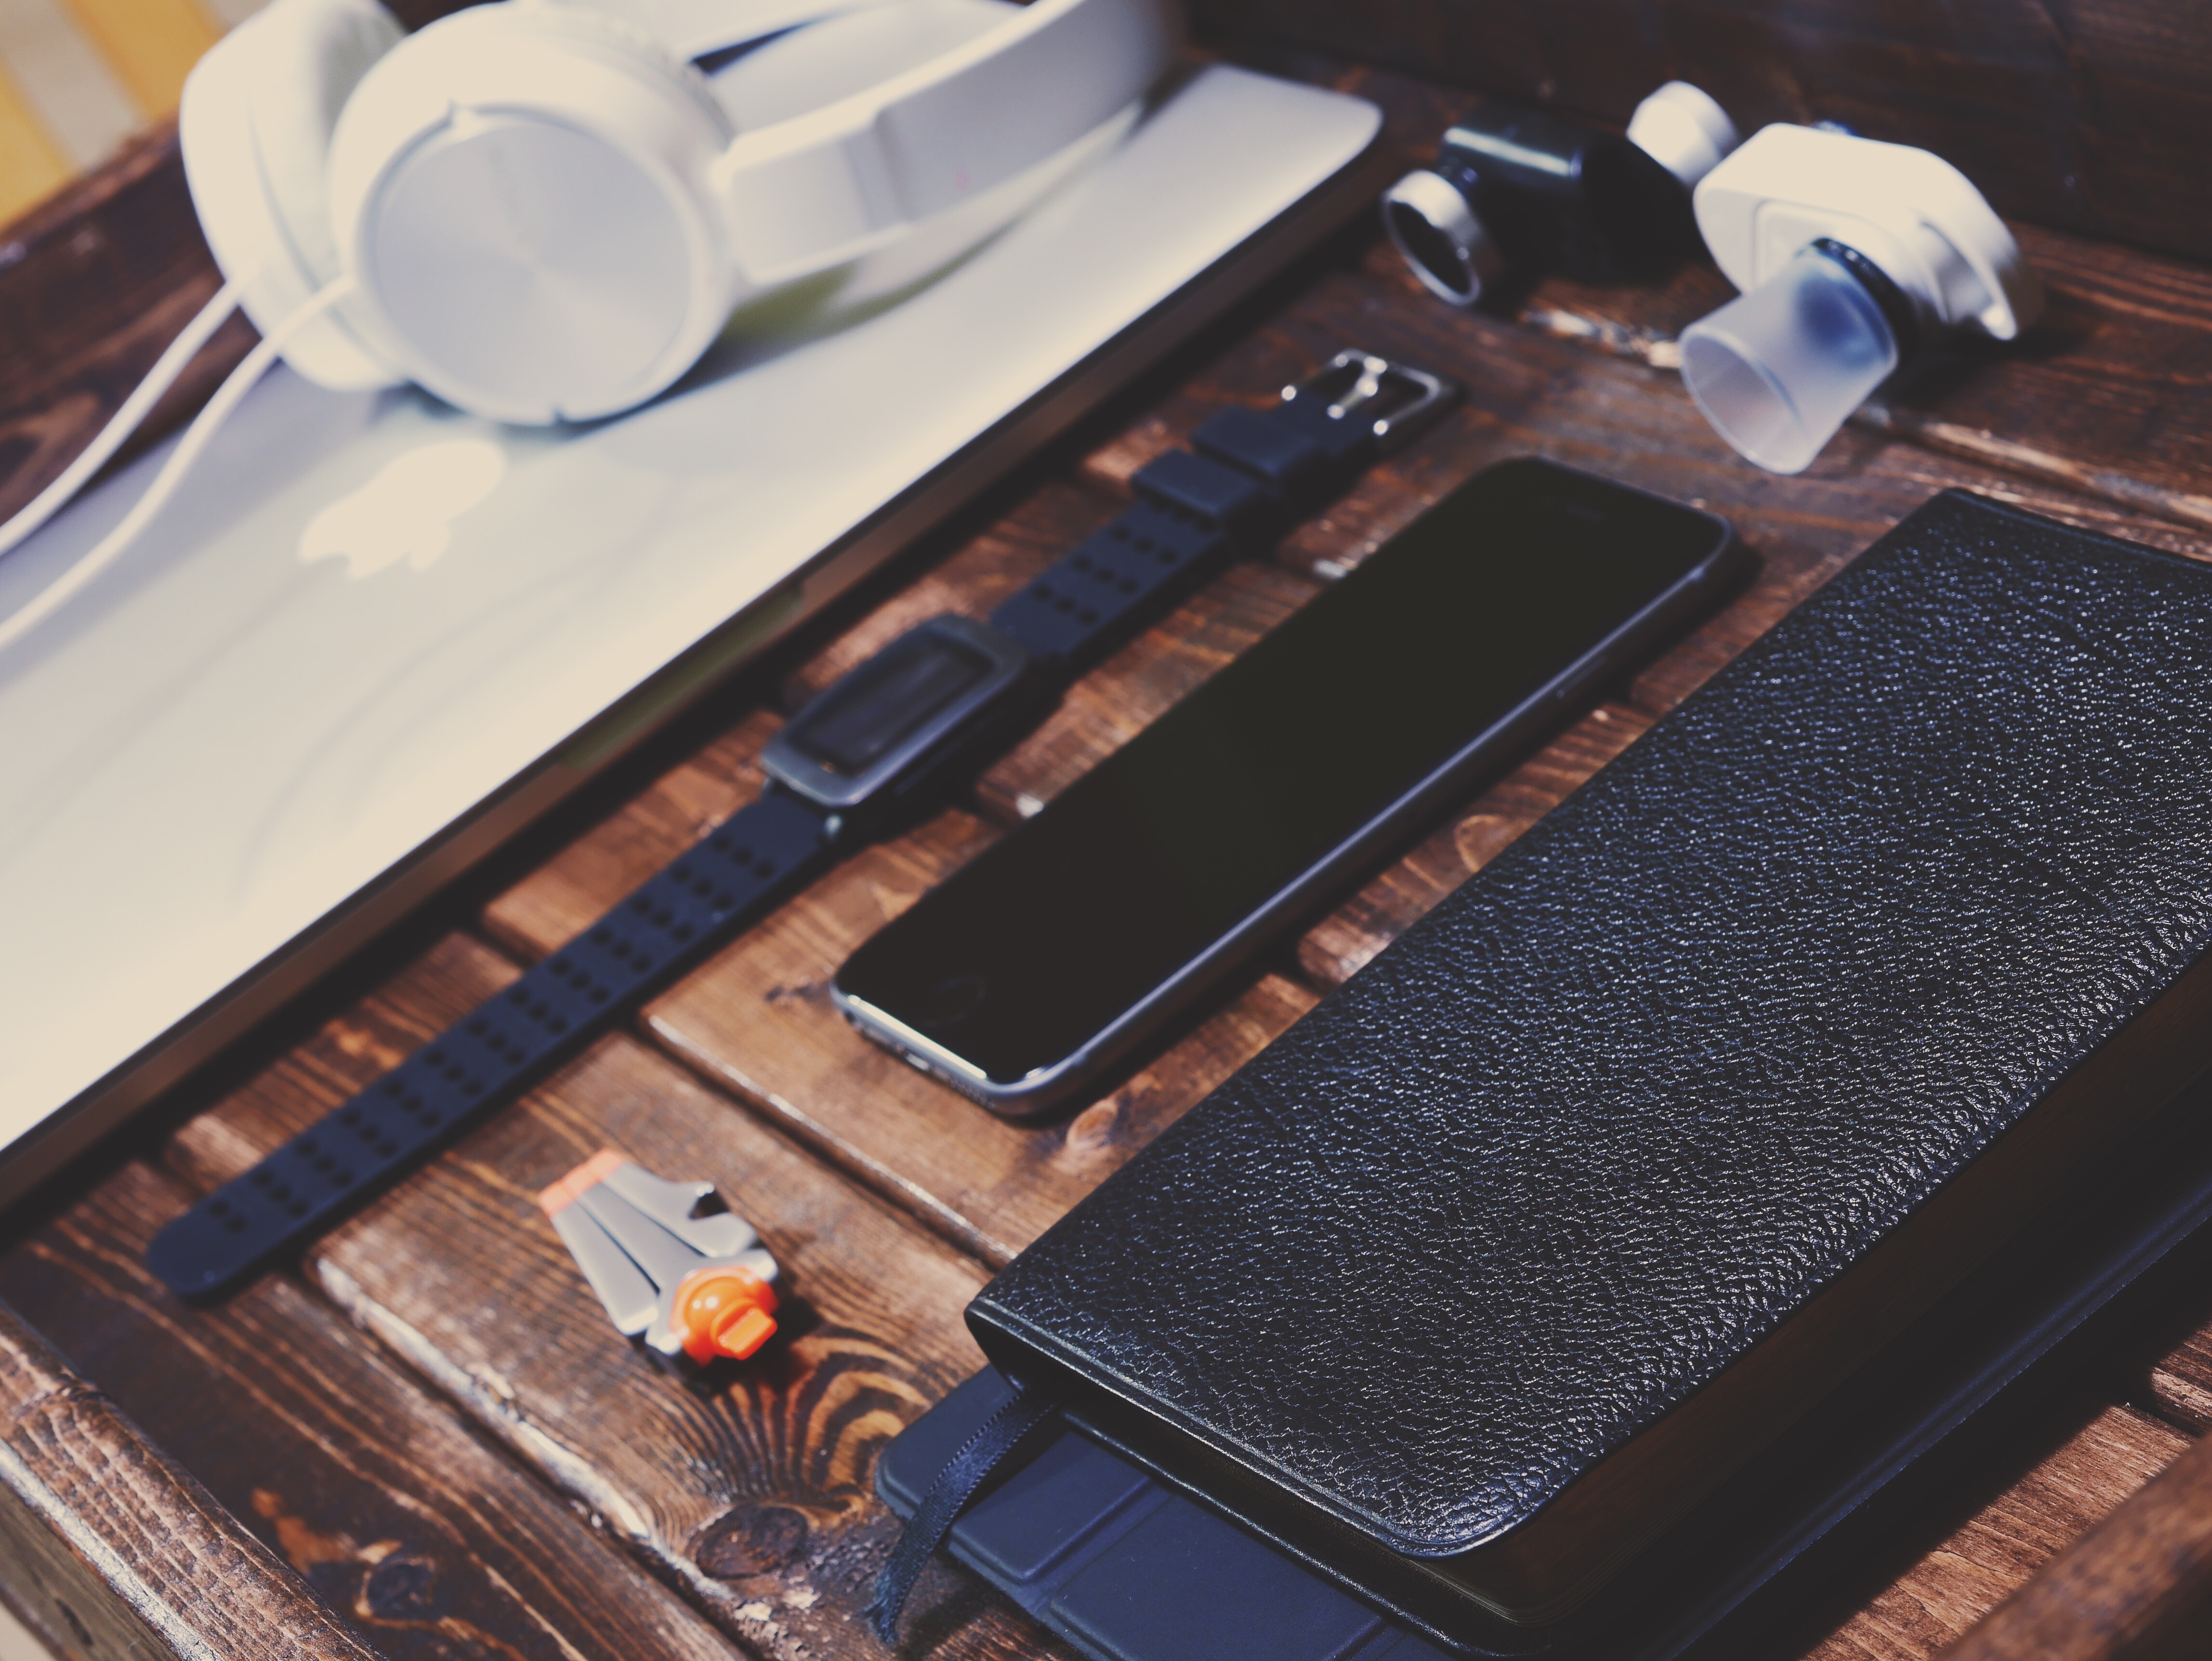
laptop, desk, watch, table, wood, workspace, desktop, office, furniture, workstation, cell phone, headphones, office supplies, flooring